Evi Mittermaier

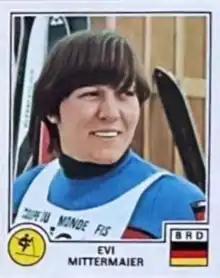

Evi Mittermaier (born 16 February 1953, Munich) is a German former alpine skier who competed in the 1976 Winter Olympics and 1980 Winter Olympics. She won two World Cup races and attained 7 podiums.